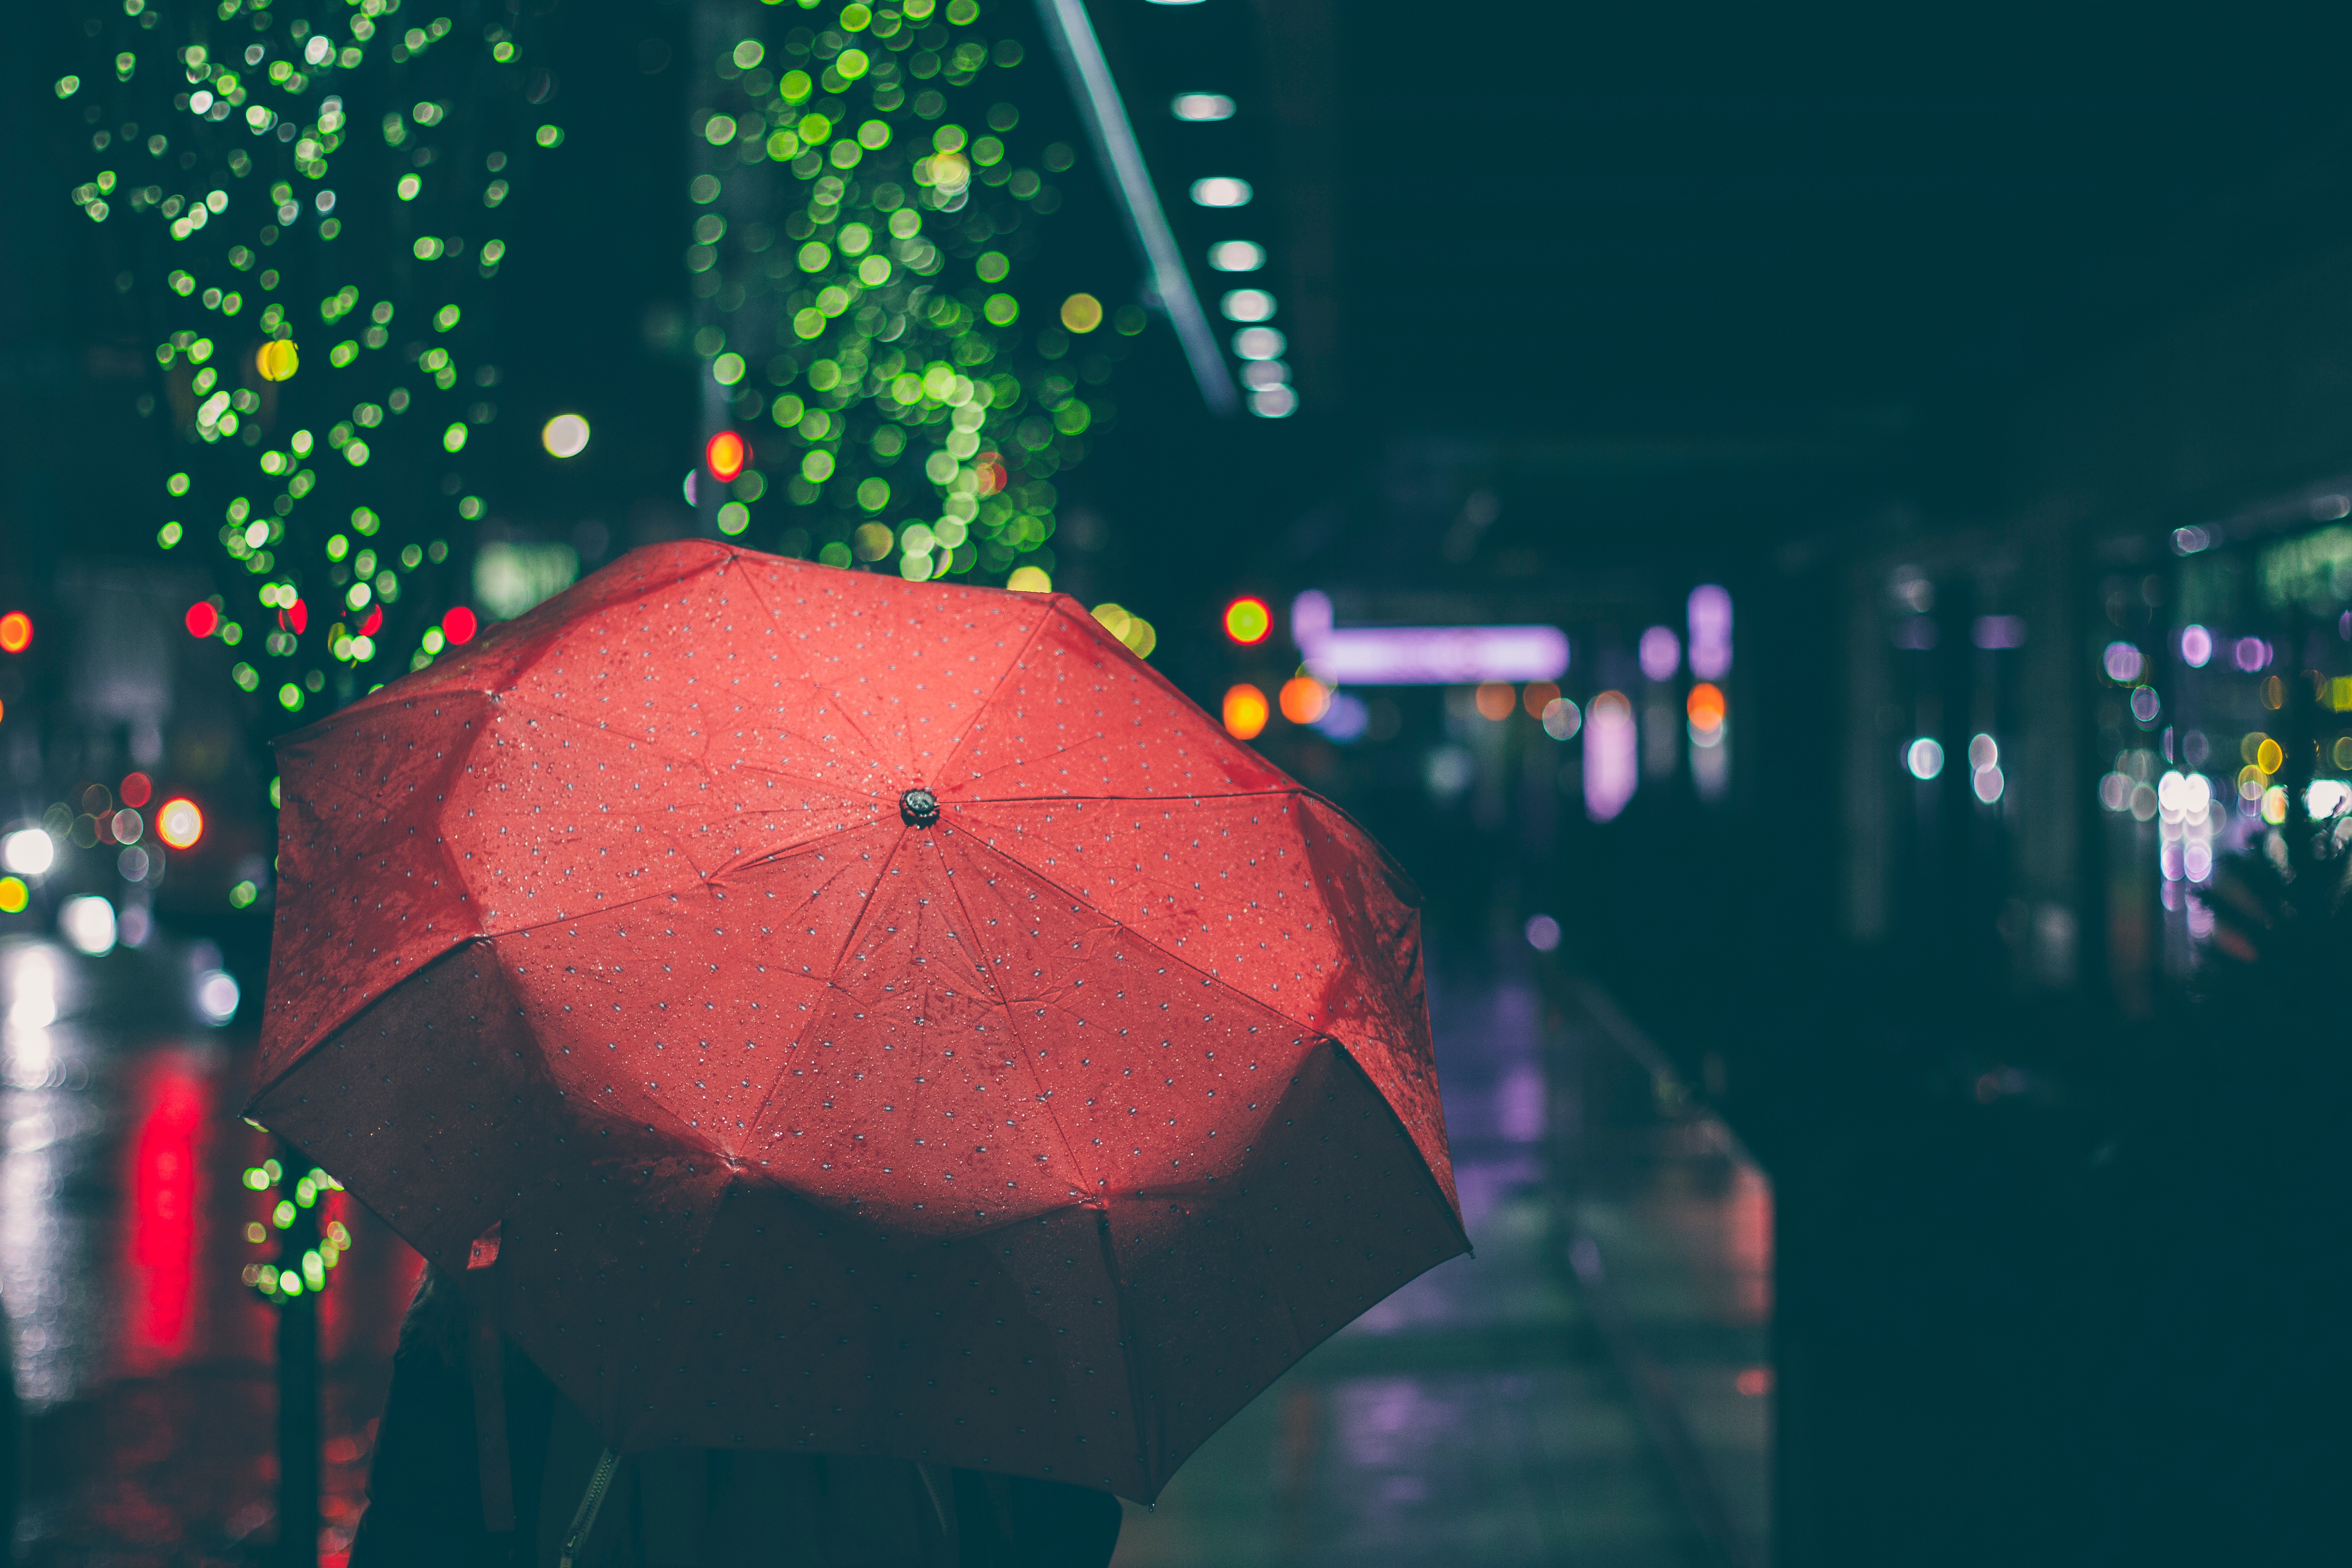
person, light, night, sunlight, rain, leaf, flower, green, reflection, red, umbrella, color, darkness, citylight